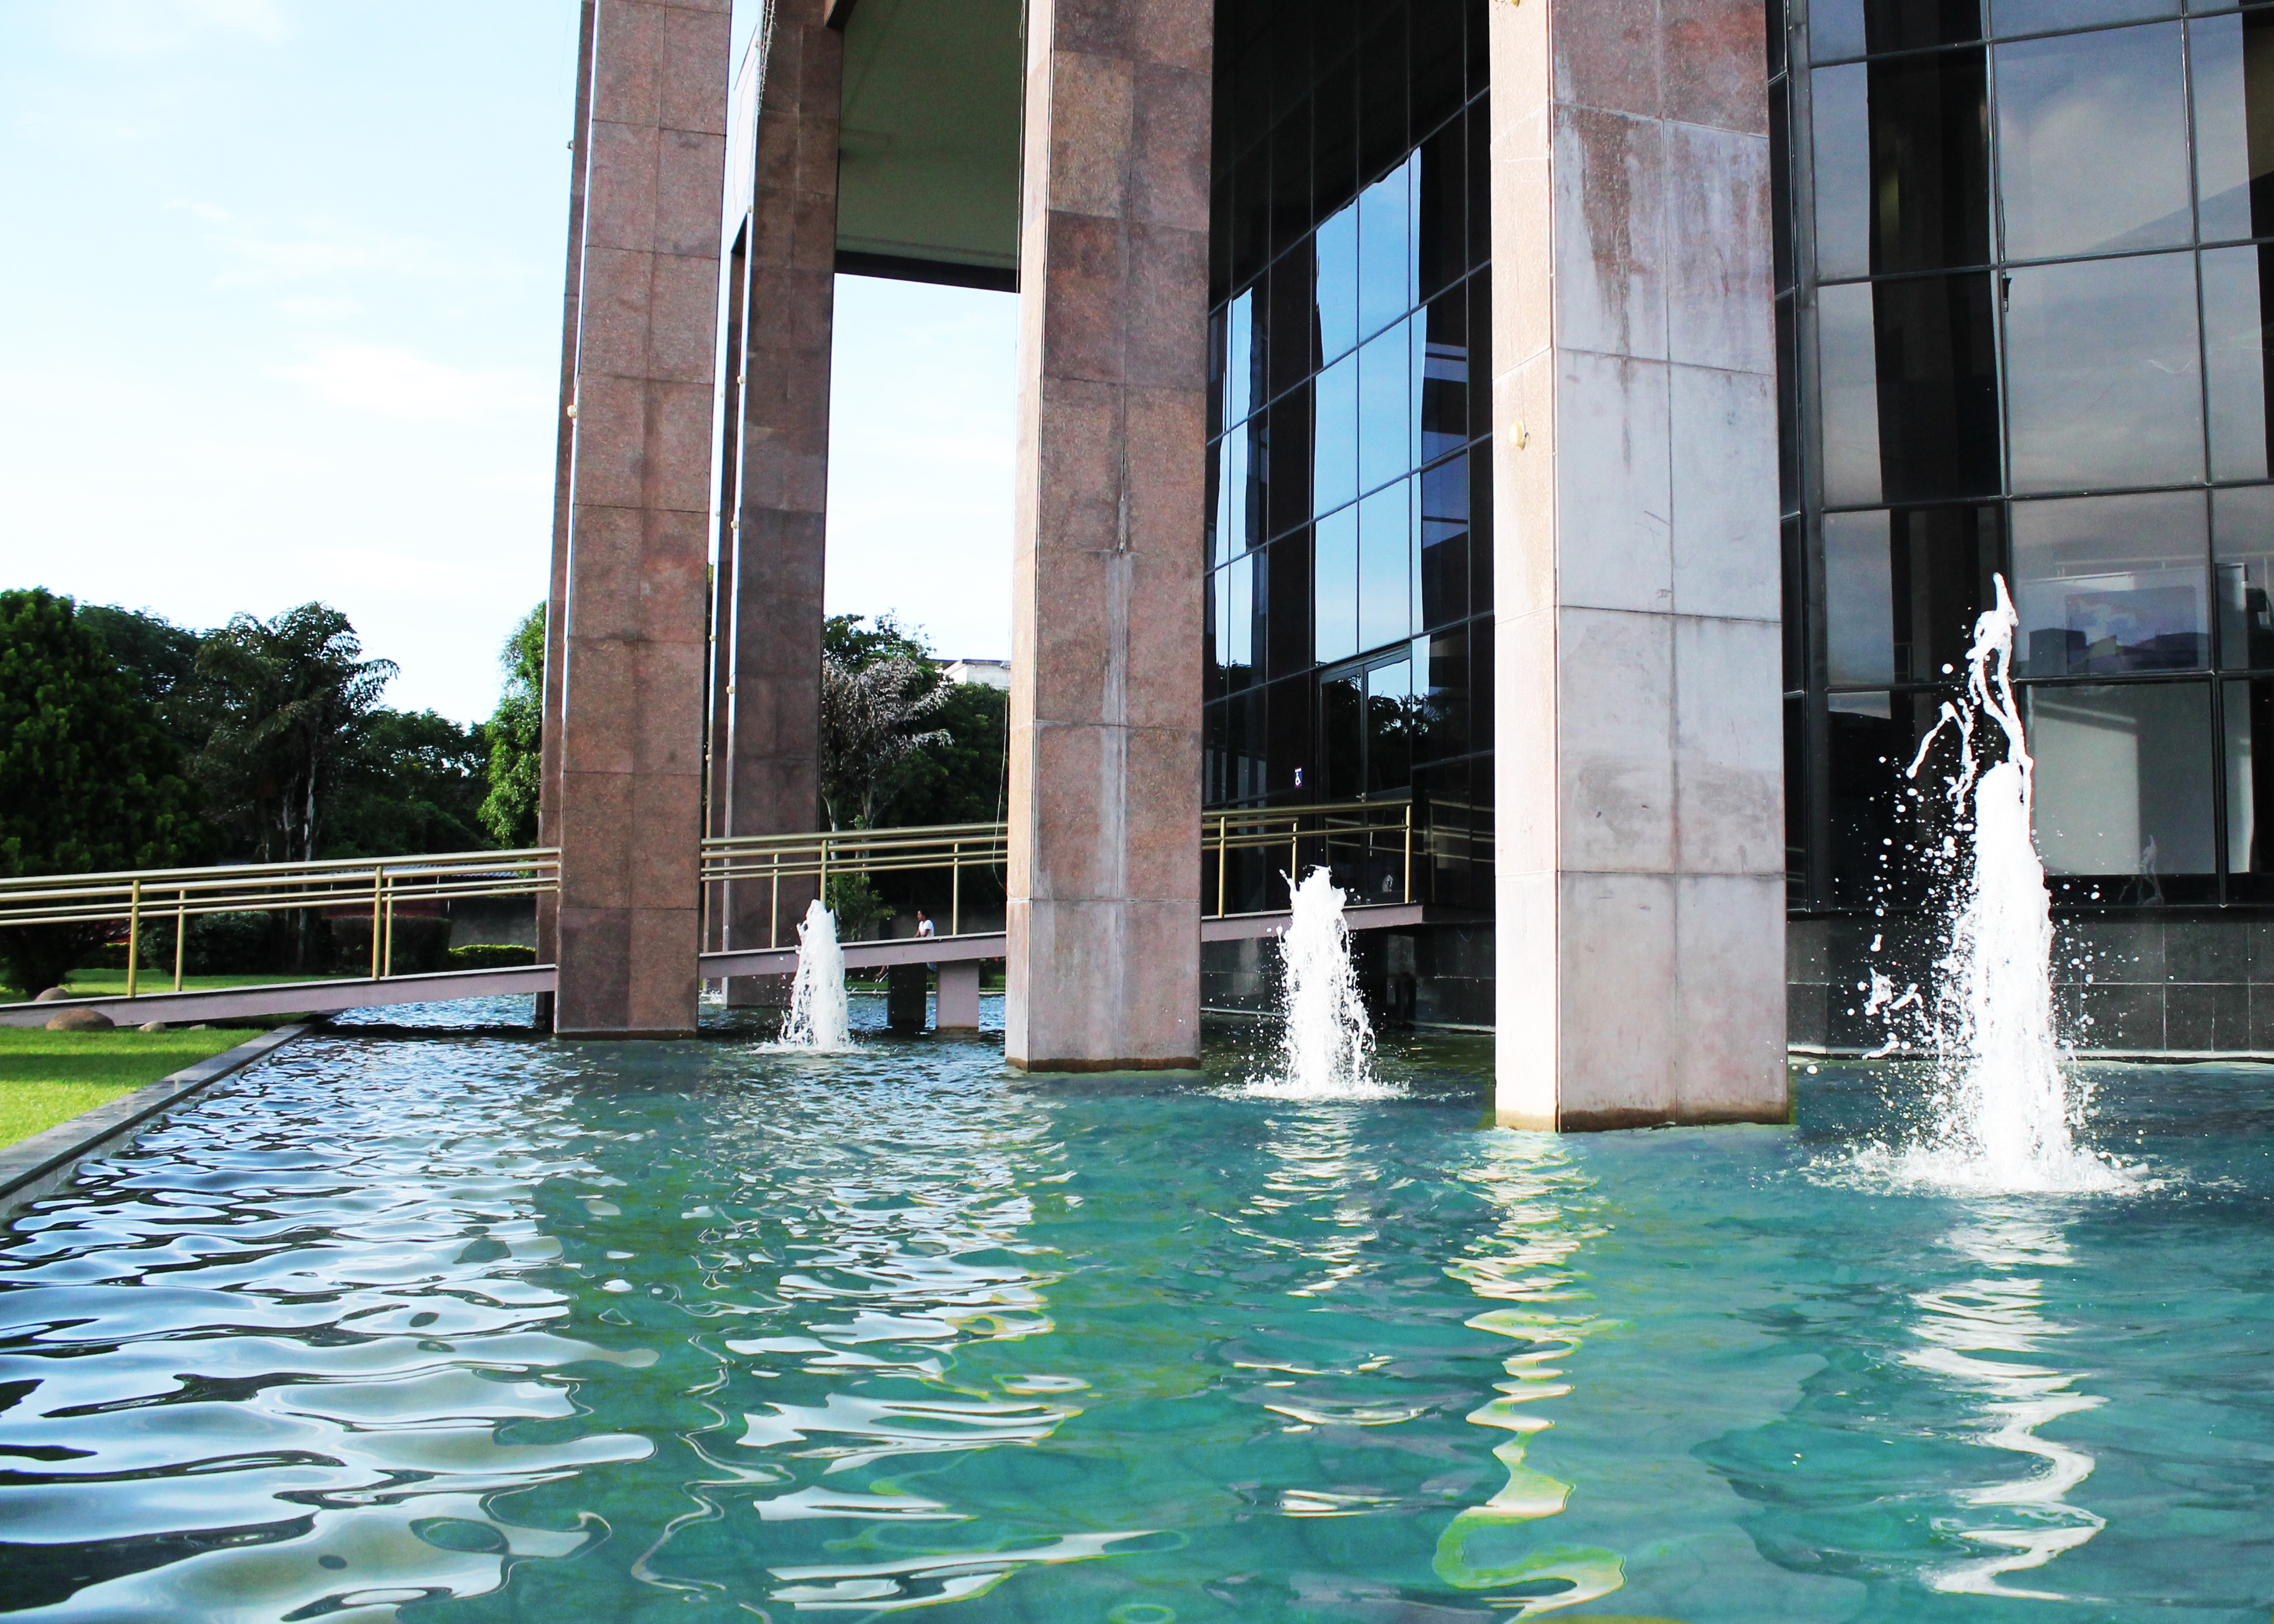
water, swimming pool, theatre, source, fountain, trianon, water feature, reflecting pool